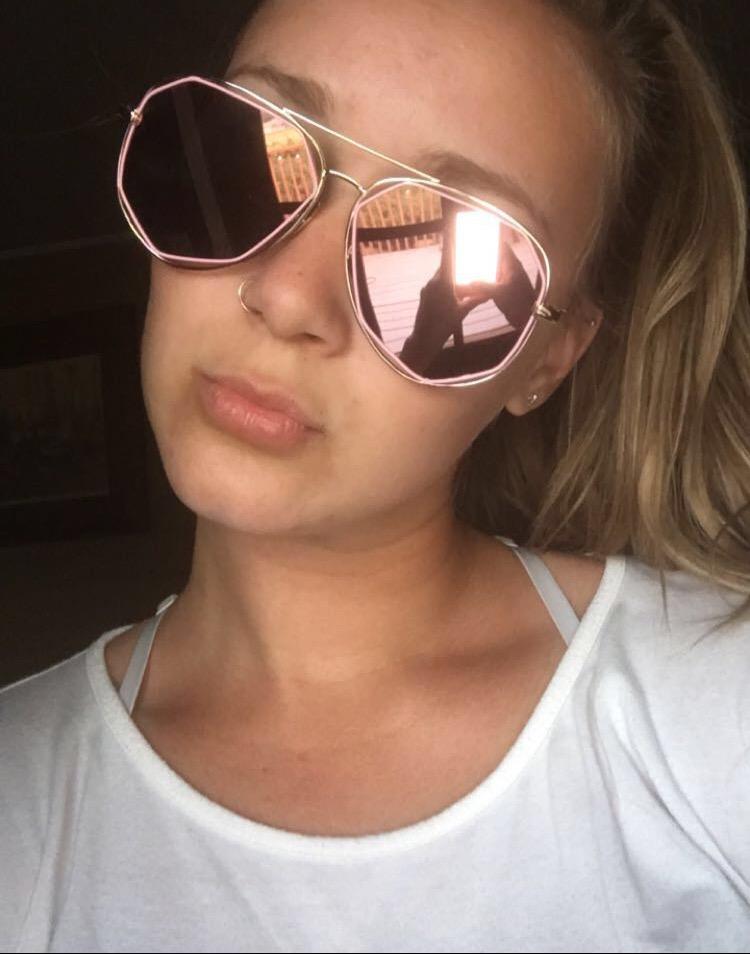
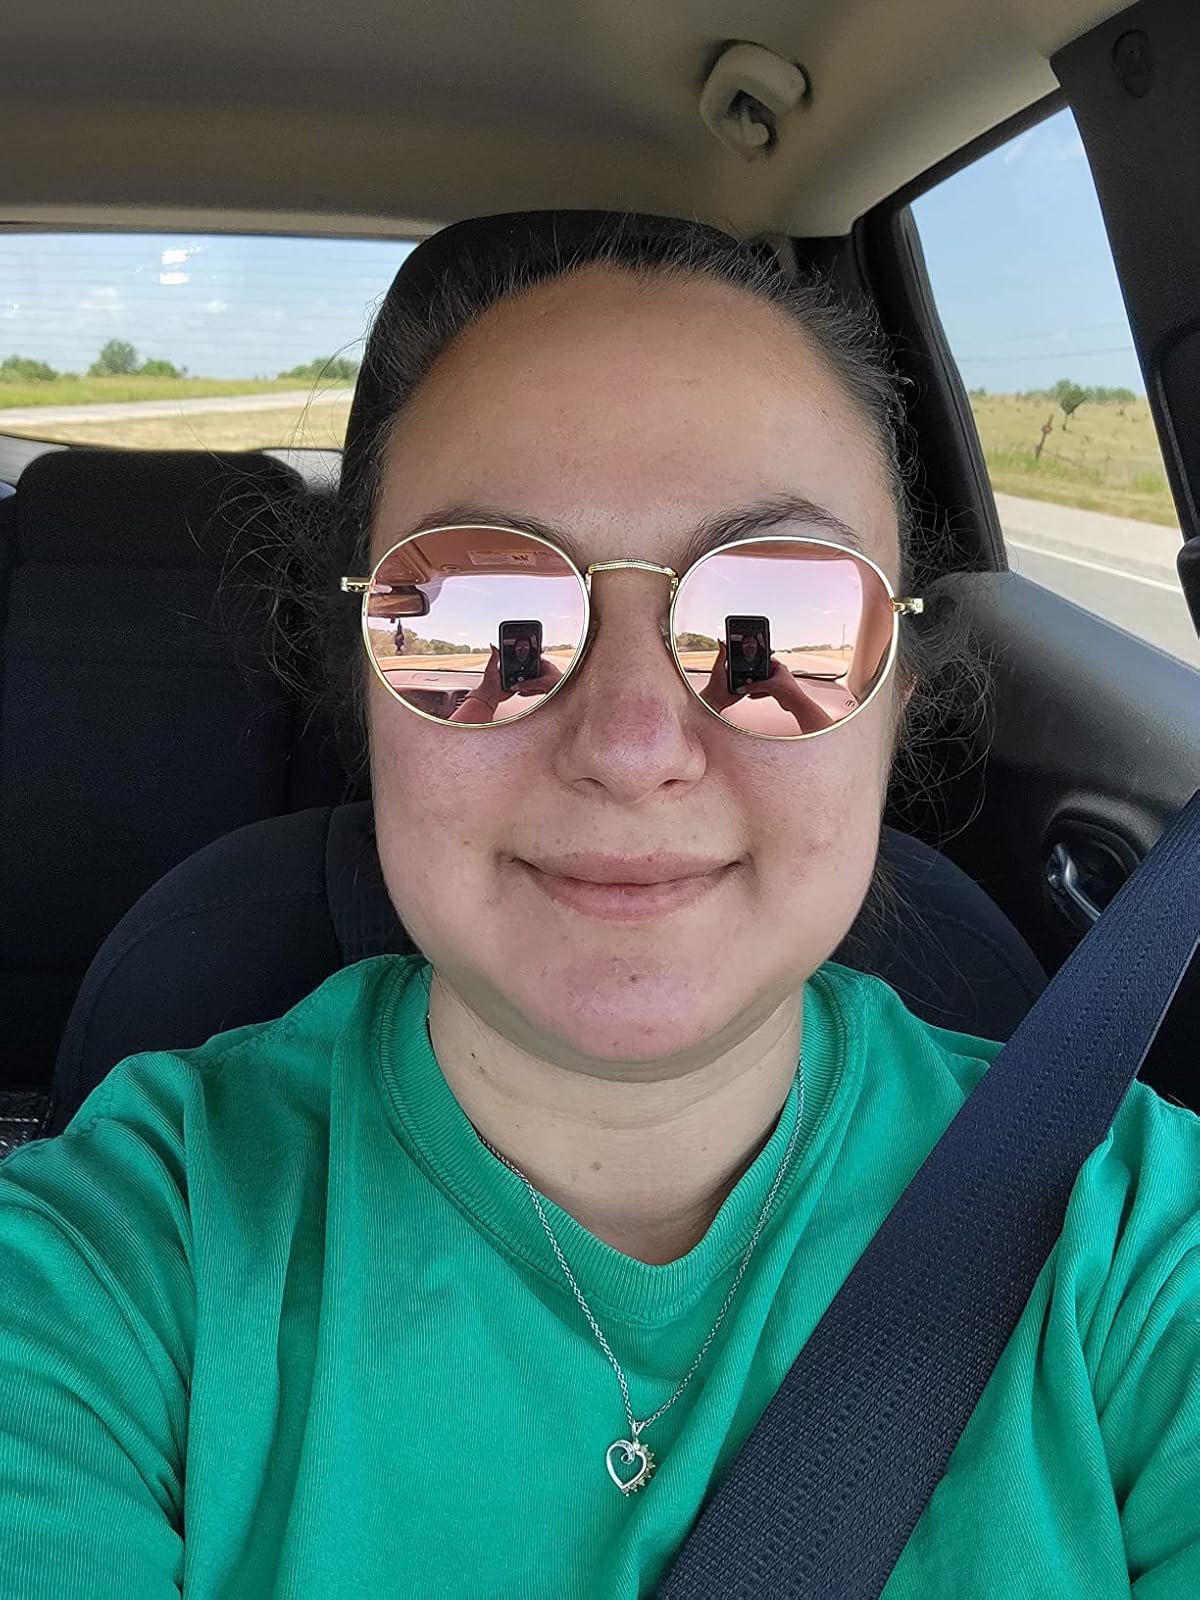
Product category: accessories_sunglasses
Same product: no